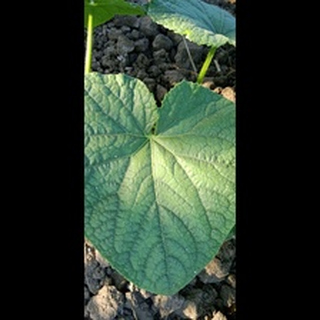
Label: healthy_cucumber